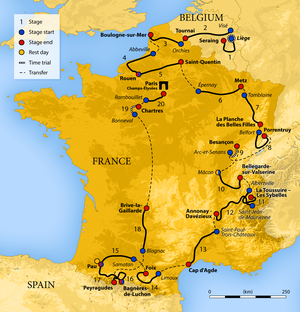
Le Tour de France 2012 est la 99ᵉ édition du Tour de France cycliste. Il s'est élancé le 30 juin 2012 de Liège en Belgique et s'est achevé le 22 juillet 2012 à Paris.